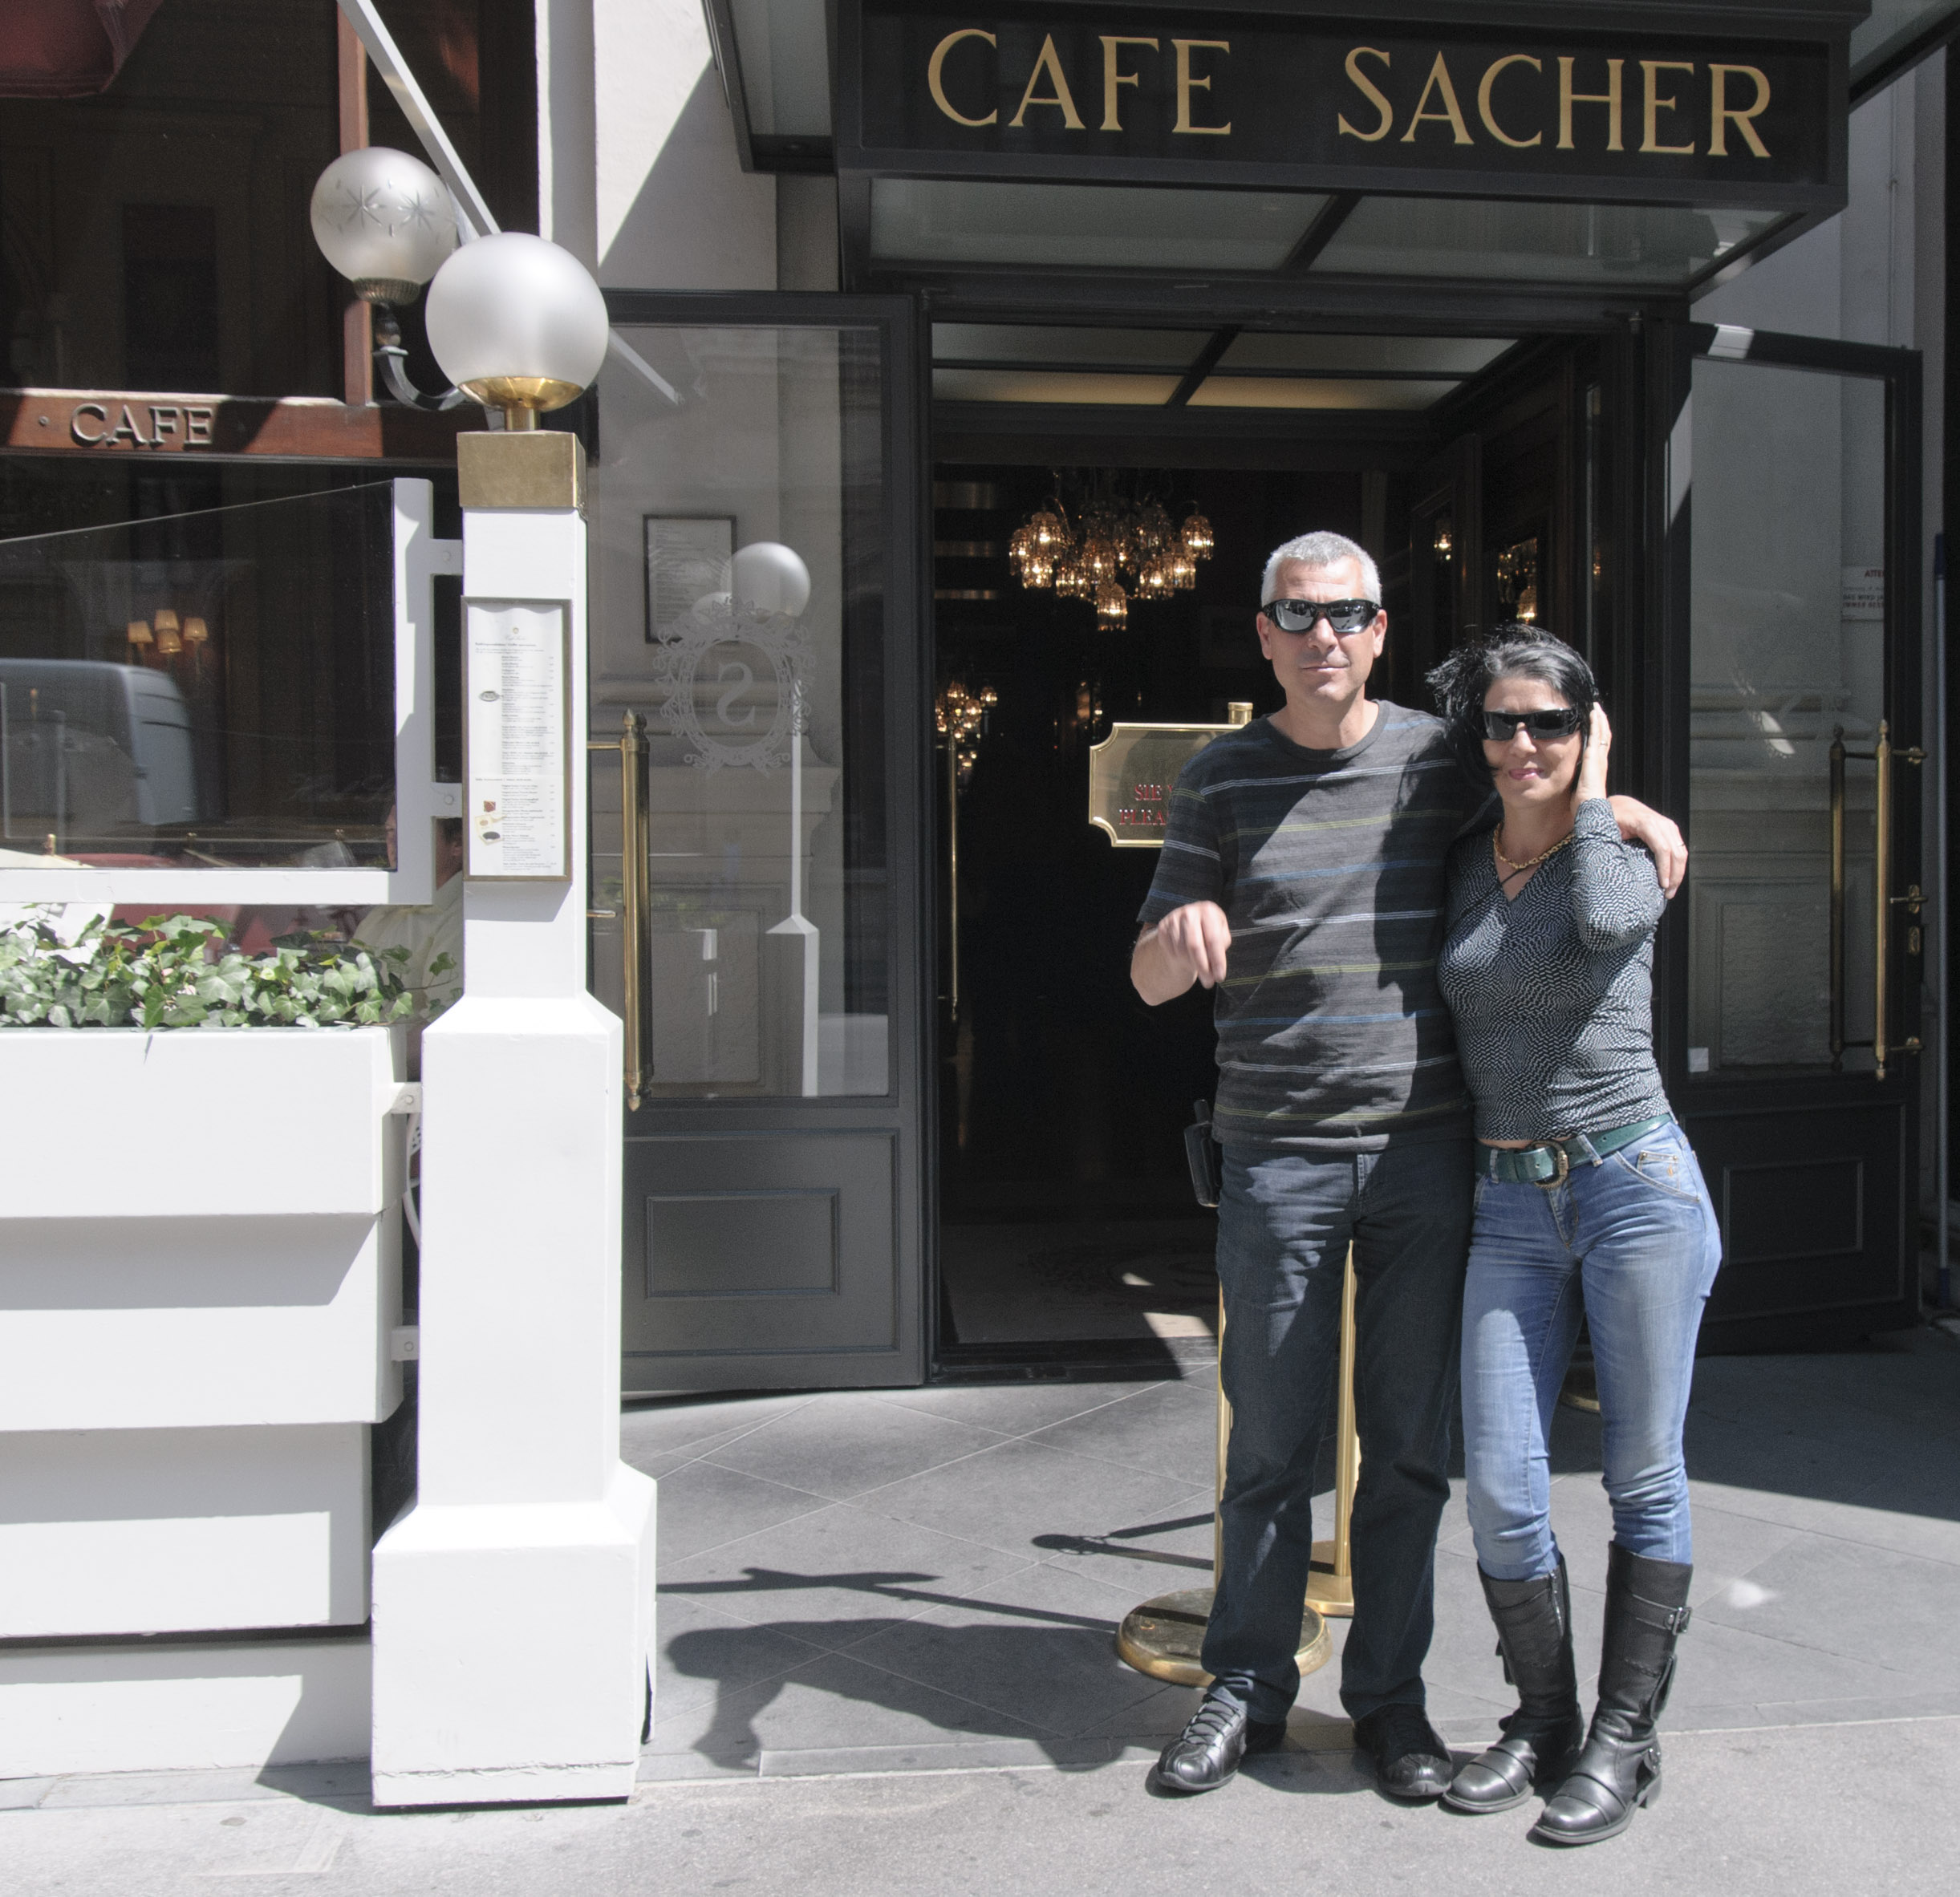
pedestrian, road, street, nikon, vienna, d300, vien